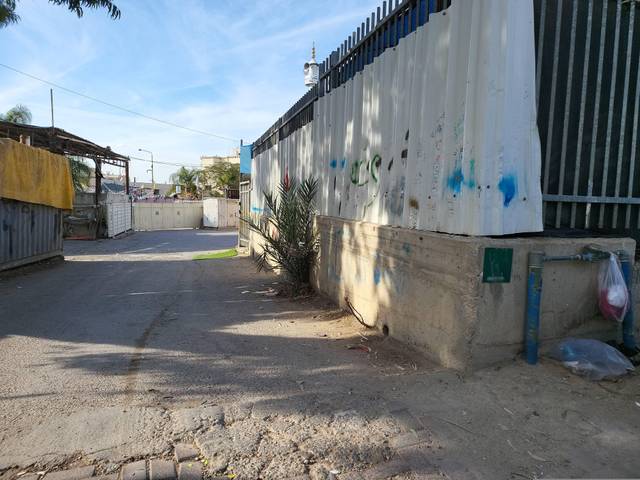
Region: Israel
Coordinates: 31.393, 34.757